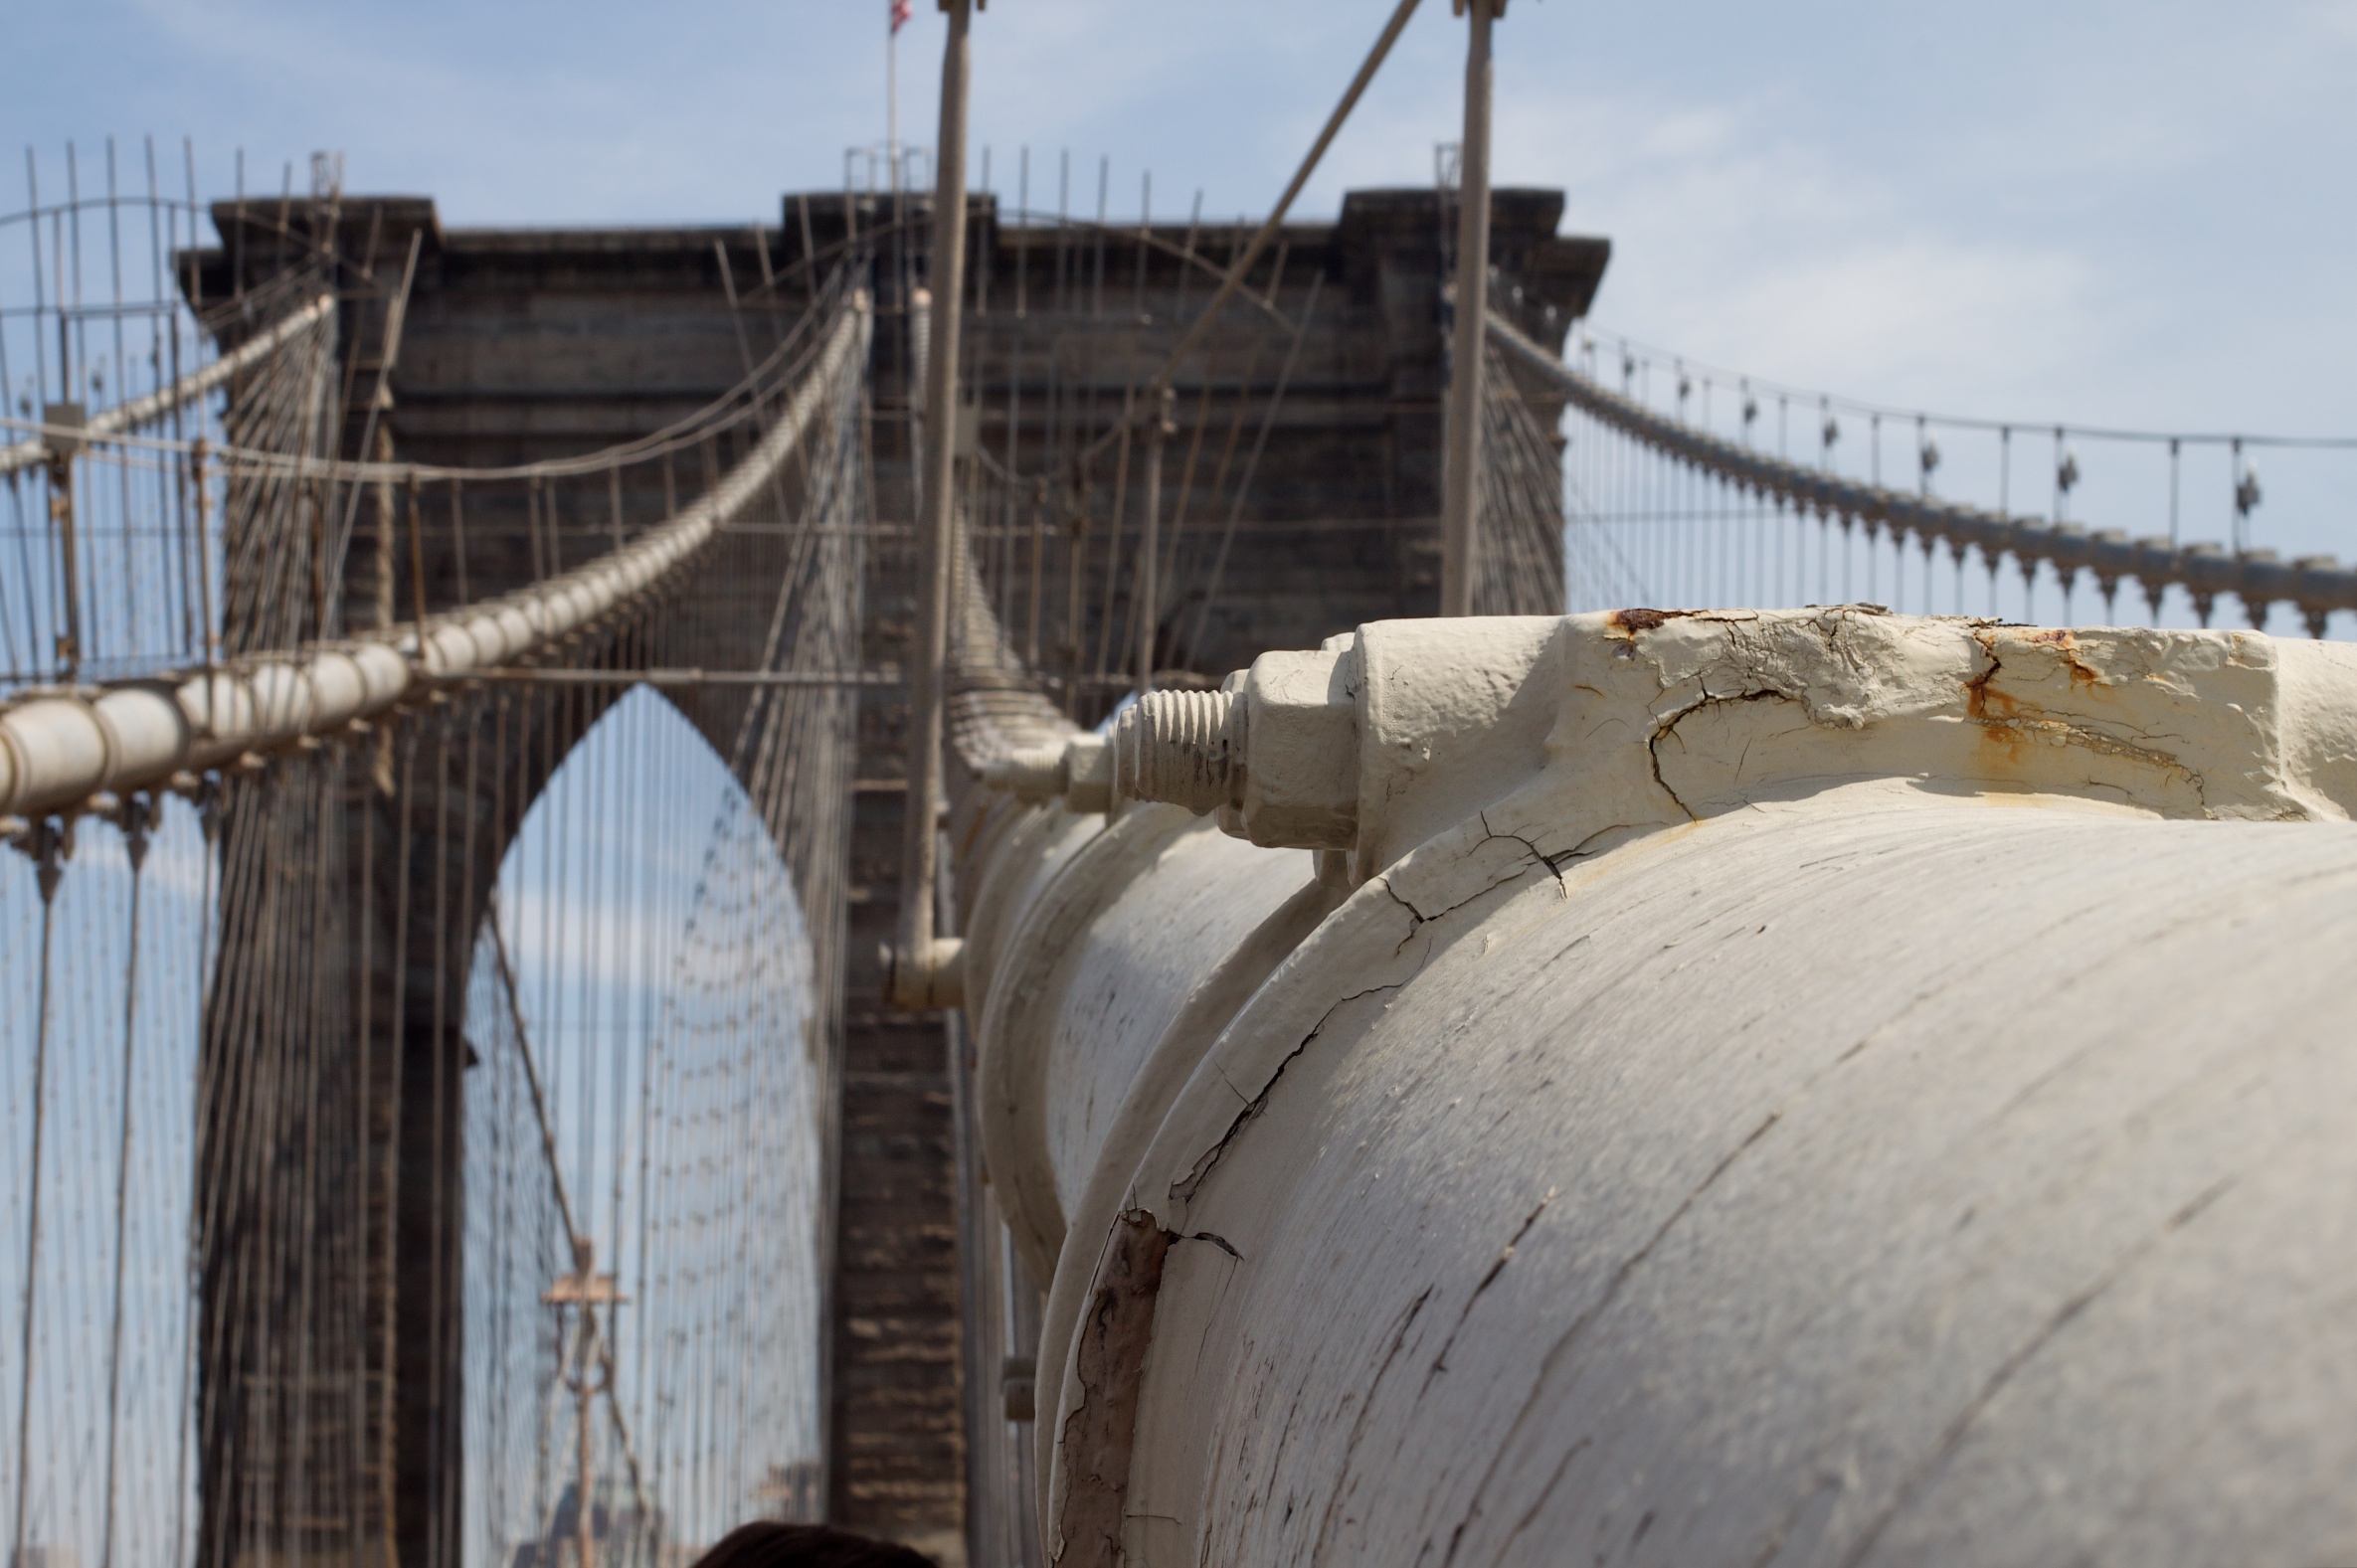
bridge, vehicle, mast